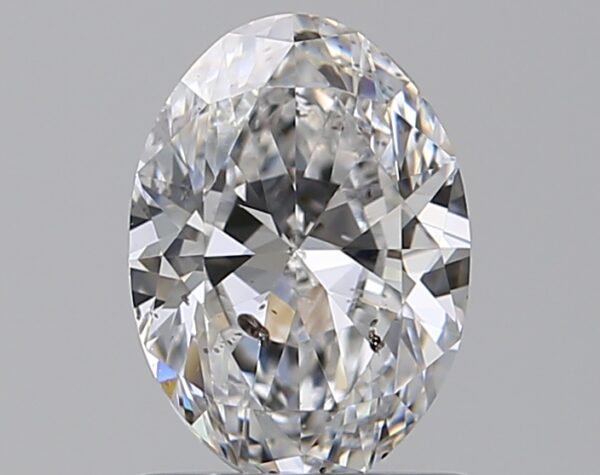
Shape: oval
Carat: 1
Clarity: SI2
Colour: D
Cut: VG
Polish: EX
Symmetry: VG
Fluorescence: M
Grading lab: GIA
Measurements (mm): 7.61 x 5.46 x 3.42